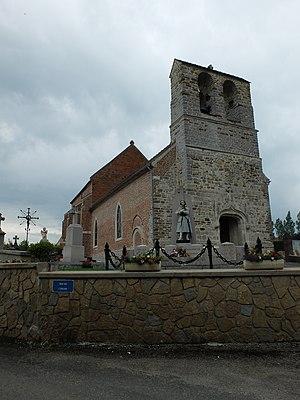
Vue de l'église Saint-Leu de Bellebrune. Le monument aux morts figure sur l'image.
Bellebrune est une commune française située dans le département du Pas-de-Calais en région Hauts-de-France.